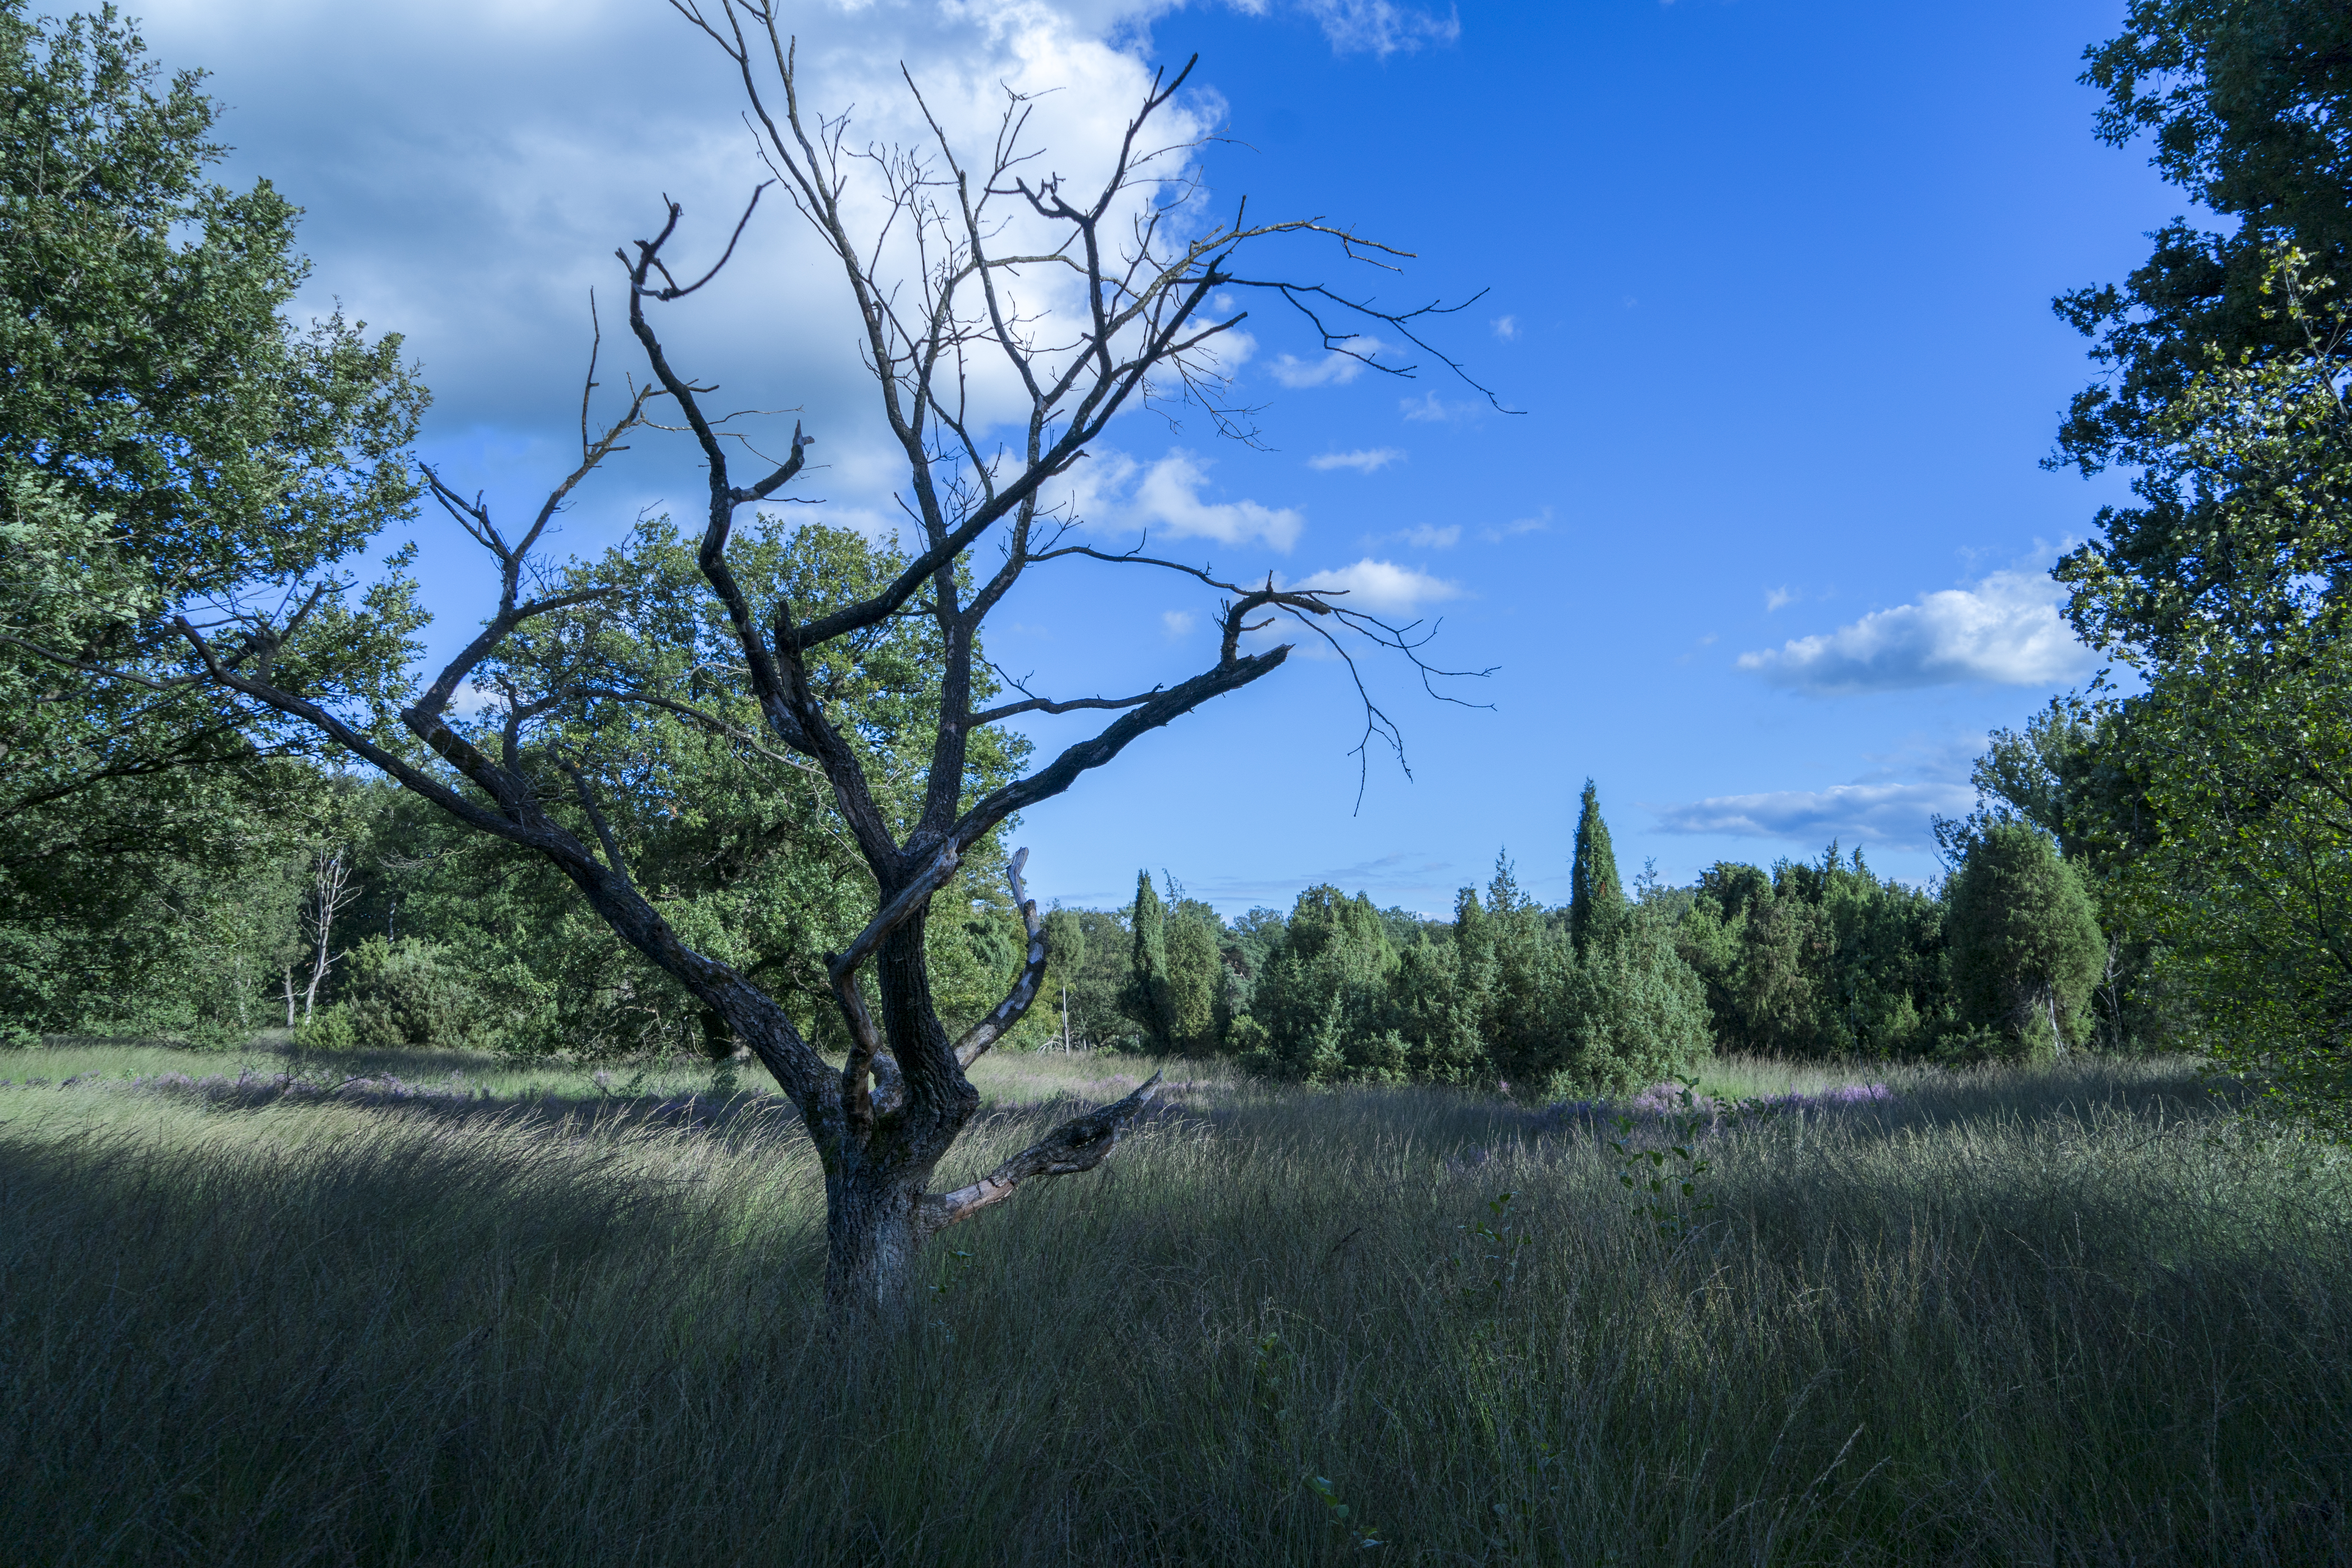
summer, cloud, sky, plant, tree, natural landscape, wood, twig, trunk, grass, plain, horizon, Tints and shades, grassland, landscape, cumulus, forest, prairie, road, woodland, pasture, shrub, hill, grove, field, temperate broadleaf and mixed forest, wetland, wildlife, lacustrine plain, plant stem, winter, reflection, steppe, shrubland, savanna, shadow, reservoir, tropical and subtropical coniferous forests, marsh, wildflower, floodplain, evening